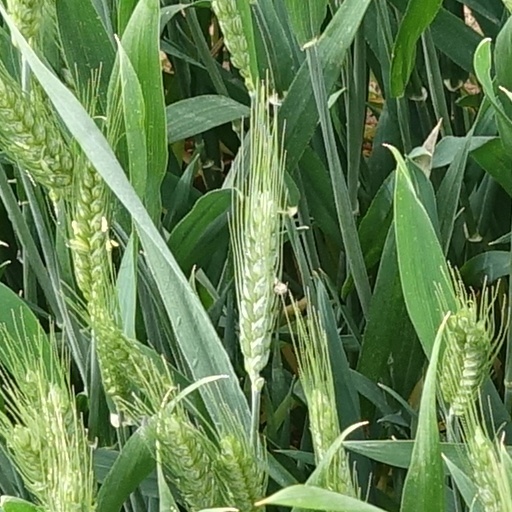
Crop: wheat